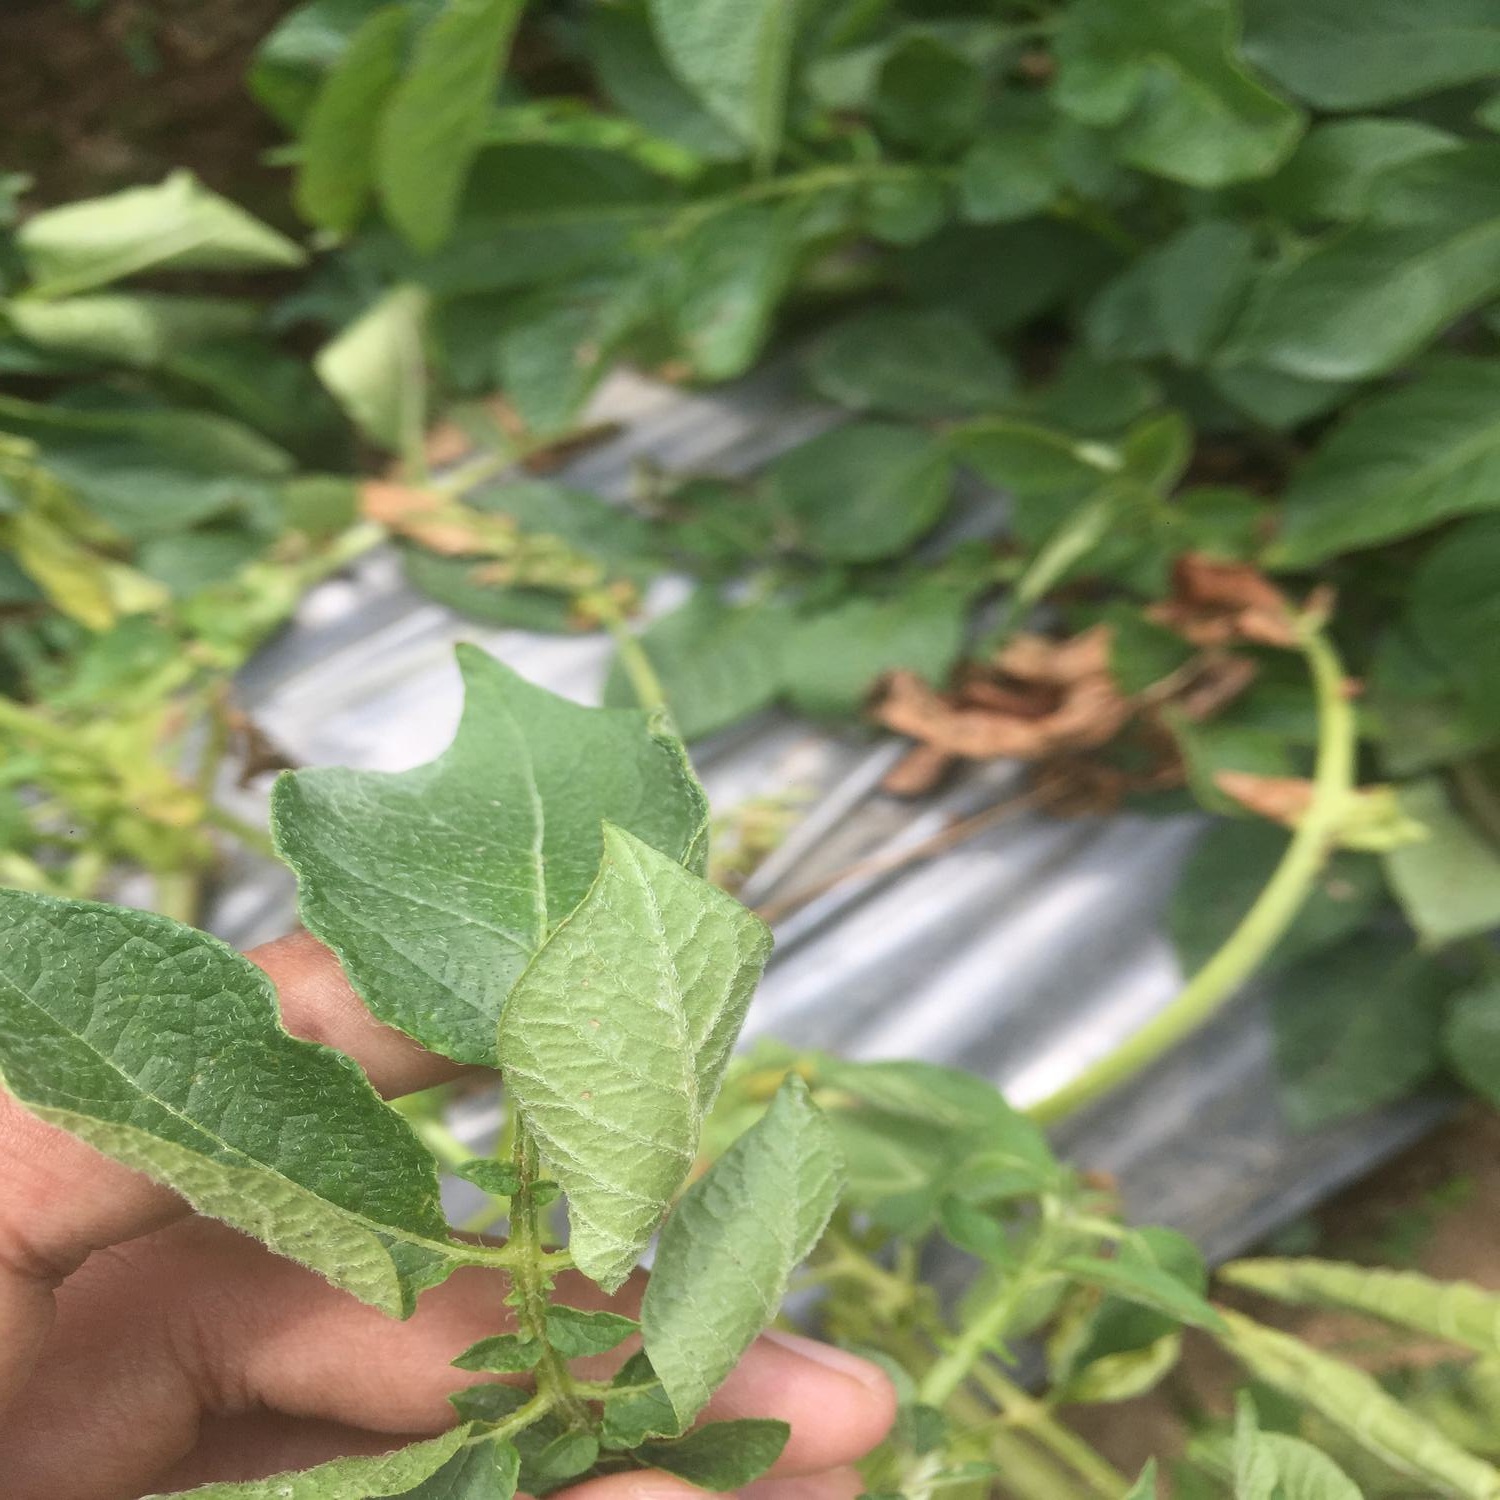
Etiqueta: Pudricion_Parda